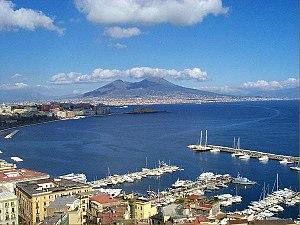
La 1ʳᵉ étape du Tour d'Italie 2013 s'est déroulée le samedi 4 mai 2013, autour de la ville de Naples sur une distance de 156 km courue sous la forme d'un critérium. L'arrivée est jugée au dixième passage sur la ligne d'arrivée. Le Britannique Mark Cavendish a remporté l'étape au sprint, s'emparant par la même occasion du maillot rose. L'Italien Elia Viviani arrivé second enfile quant à lui le maillot blanc de leader du classement du meilleur jeune.